Anaconda

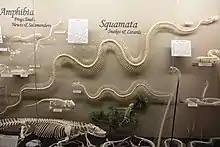
green anaconda skeleton on display at Museum of Osteology with other squamates and reptiles

Cannibalism is quite easy in anacondas since females are so much larger than males, but sexual cannibalism has only been confirmed in "E. murinus". Females gain the direct benefit of a post-copulatory high-protein meal when they consume their mates, along with the indirect benefit of additional resources to use for the formation of offspring; cannibalism in general (outside of the breeding season) has been confirmed in all but "E. deschauenseei", although it is likely that it occurs in all "Eunectes" species.